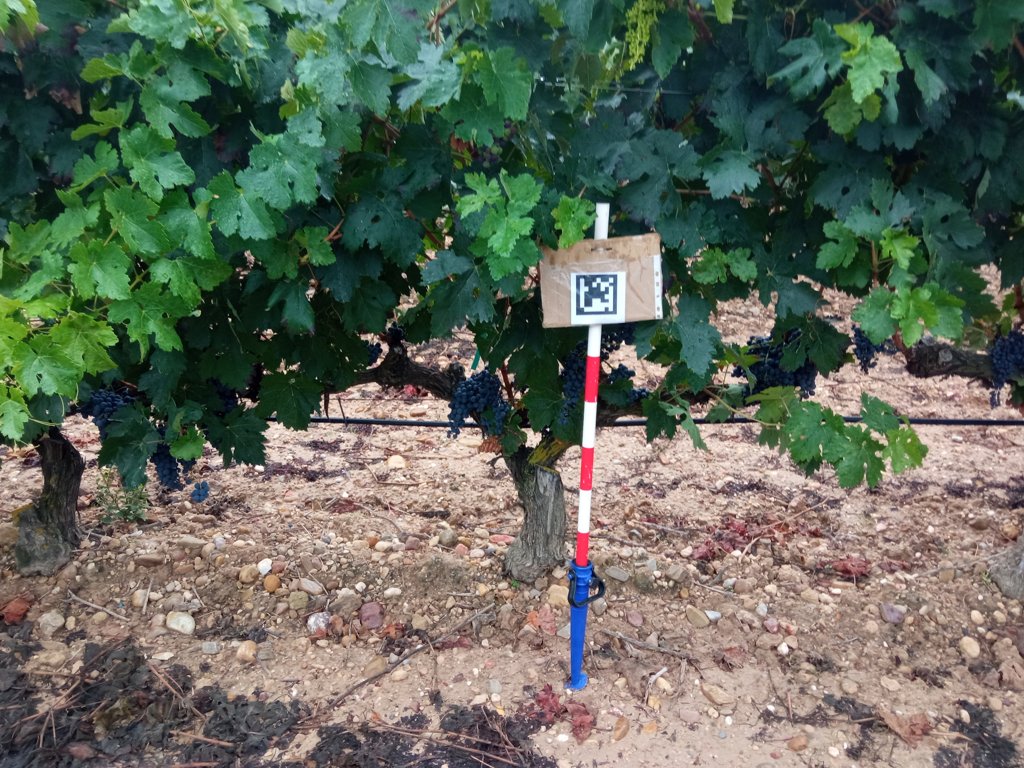
Berries visible: 471
Grape clusters: 12